Papilio clytia

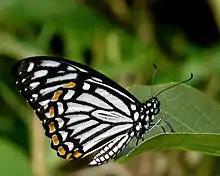
Form "dissimilis"

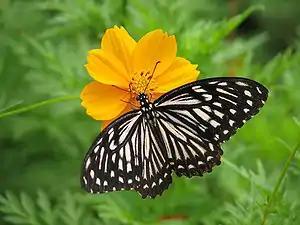
Form "dissimilis", upperside

Doubleday differs from the first form as follows: Upperside, forewing: cell with four streaks coalescent at base and four spots beyond at apex, a long streak in interspace 1a, two streaks with two spots beyond which are more or less coalescent with them in interspace 1, a broad streak with an outwardly emarginate spot in interspace 2, similar spots, one at base and one beyond, in 3, a single similar spot in 4, elongate streaks in 5 and 6, and much smaller elongate spots in interspaces 8 and 9. All these streaks and spots cream-white with diffuse edges; subterminal and terminal markings as in the first form. Hindwing: markings similar to those in the first form with the following differences: discoidal cell entirely white, discal white streaks longer that reach quite up to the outer margin of the cell and are continued anteriorly to the costa by elongate streaks in interspaces 6 and 7, two spots in interspace 8 and a slender streak along the costa; the subterminal and terminal markings as in the first form. Underside similar to the upperside, the cream-white markings slightly larger, the terminal series of yellow spots on the hindwing as in the first form. Antennae, head, thorax and abdomen as in the typical "clytia" form; the head, thorax and abdomen with more prominent white spots.